Oakland California Temple

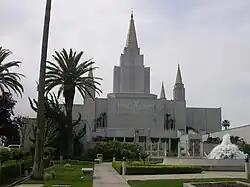
The gardens, fountains, and Oakland California Temple at Temple Hill.

The nearby auditorium seats 1,600 people, and has a stage. When more seating is needed, the auditorium can be extended into a cultural hall that is large enough to fit two full-size basketball courts. The NBA's Golden State Warriors previously used the cultural hall as a practice facility. The concert hall is home to the Temple Hill Symphony Orchestra, Temple Hill Choir, Behold Dance Collective, and the Temple Hill Dance Company. In addition, the concert hall hosts other musicians, singers, and performance groups. Besides the three resident organizations and the temple pageant, many Brigham Young University performing arts groups have performed in the auditorium.